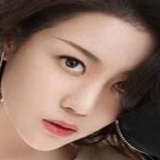
diễn viên Lý Khê Nhuế